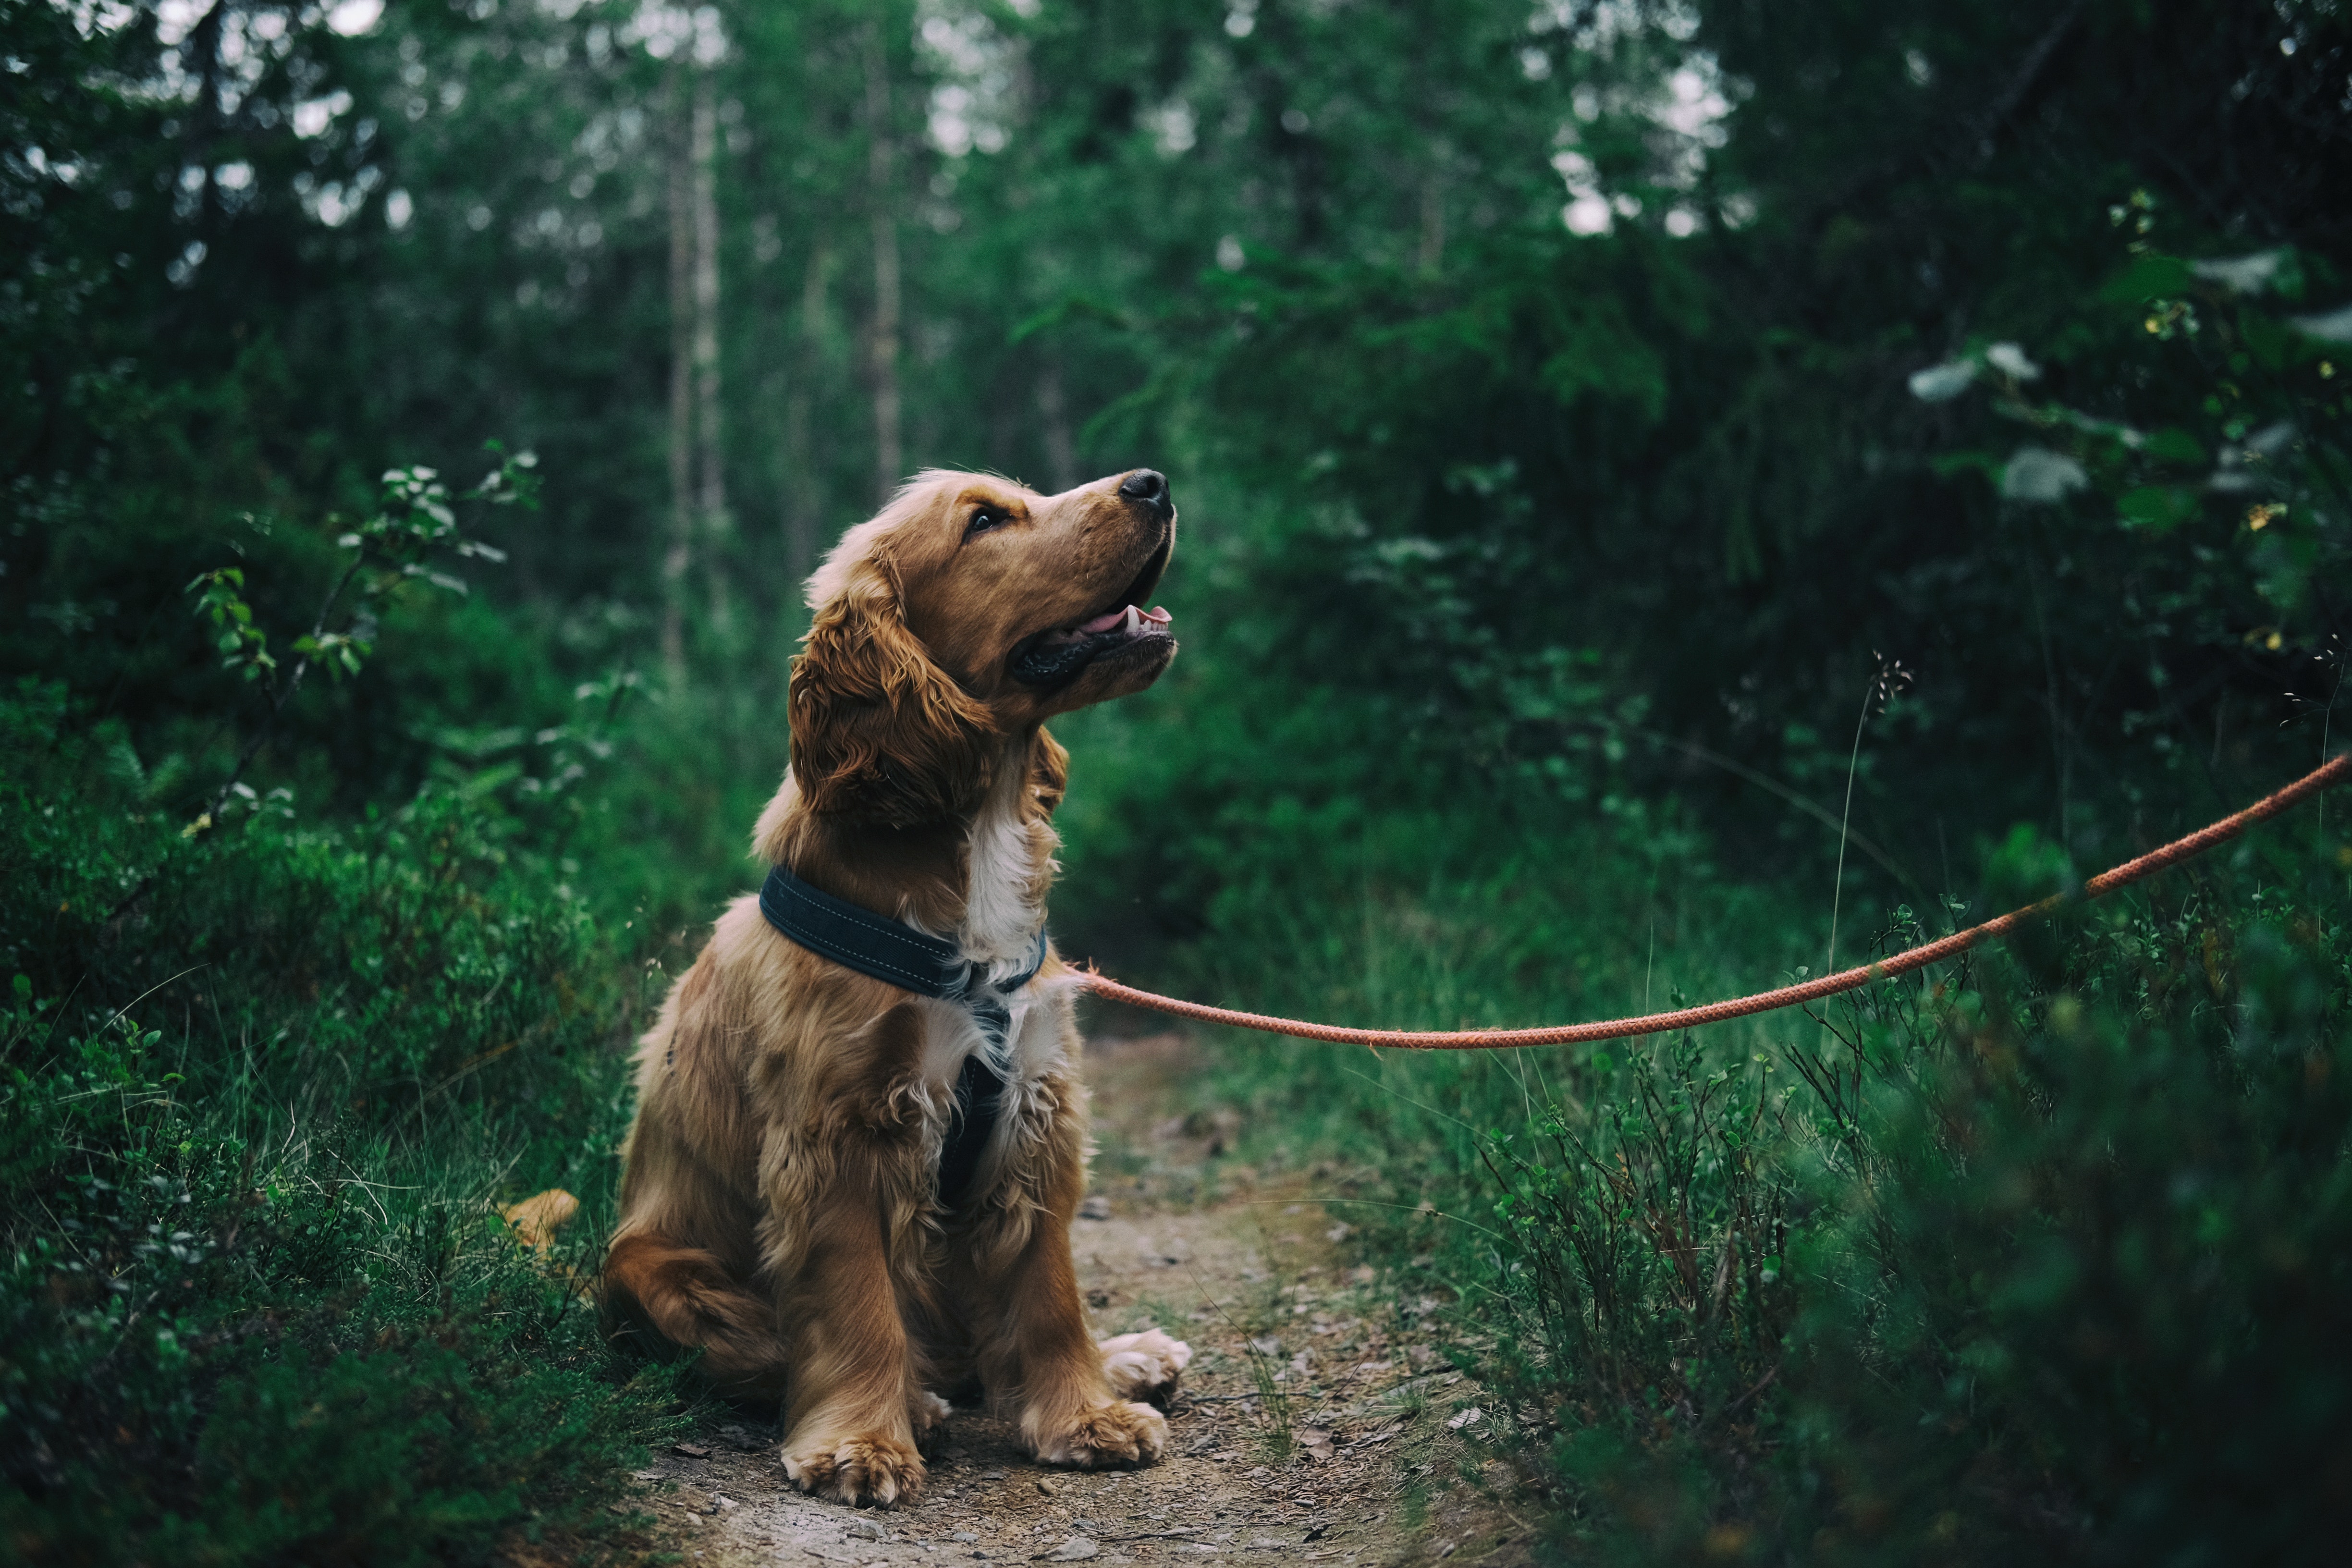
dog, vertebrate, mammal, canidae, dog breed, english cocker spaniel, carnivore, cocker spaniel, spaniel, sporting group, american cocker spaniel, forest, rare breed dog, companion dog, fawn, golden retriever, sussex spaniel, basset fauve de bretagne